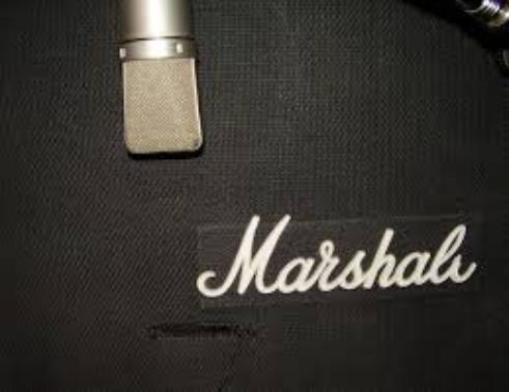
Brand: marshal
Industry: Necessities